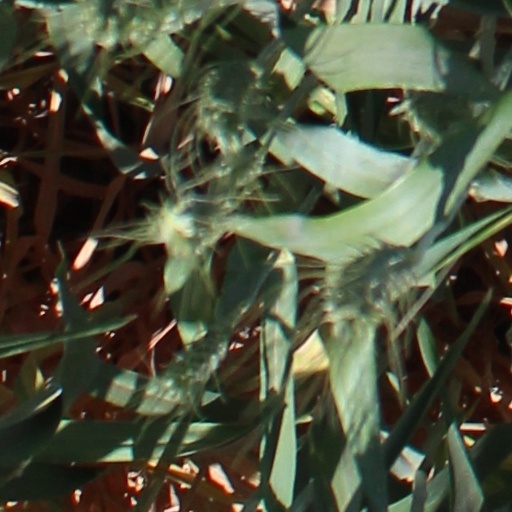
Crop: wheat